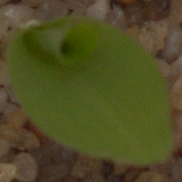
Label: maize